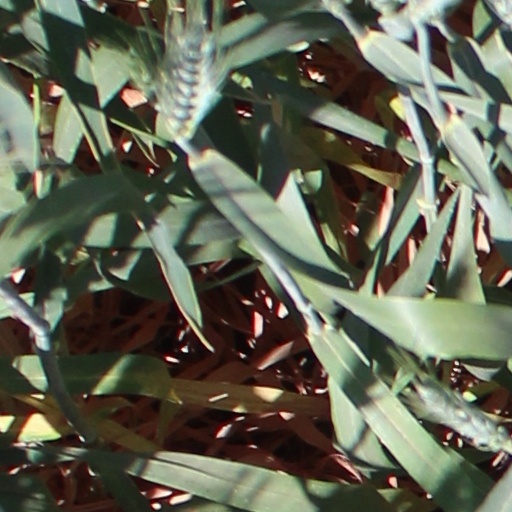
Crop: wheat